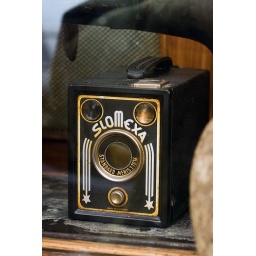
Odd little box camera I've never heard of. Pub window ornament in Ennistymon